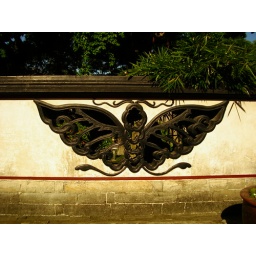
window in butterfly shape